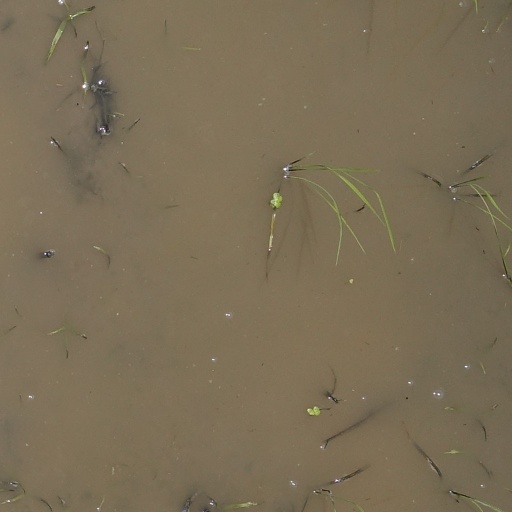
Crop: rice